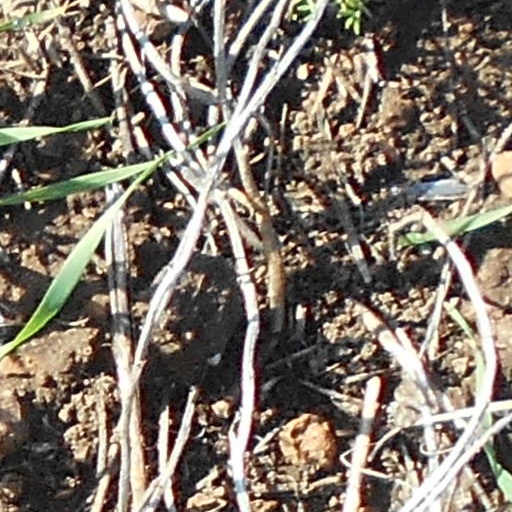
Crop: wheat